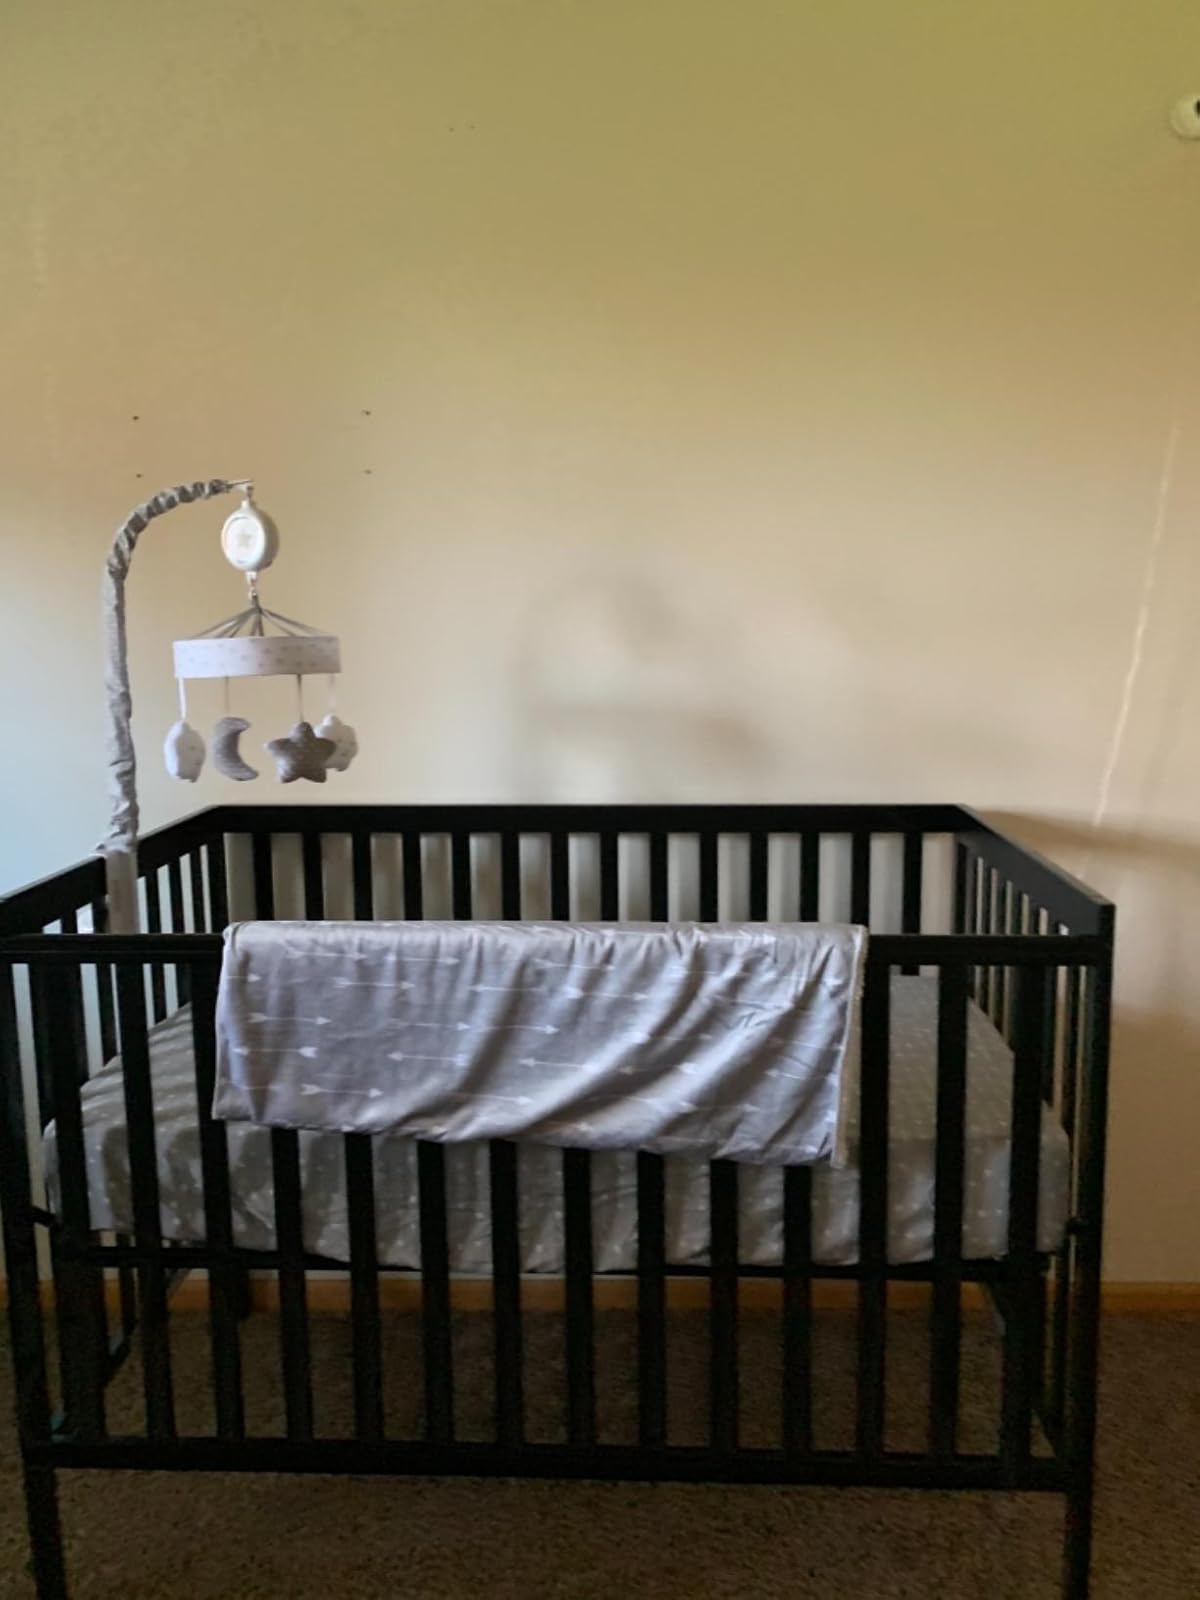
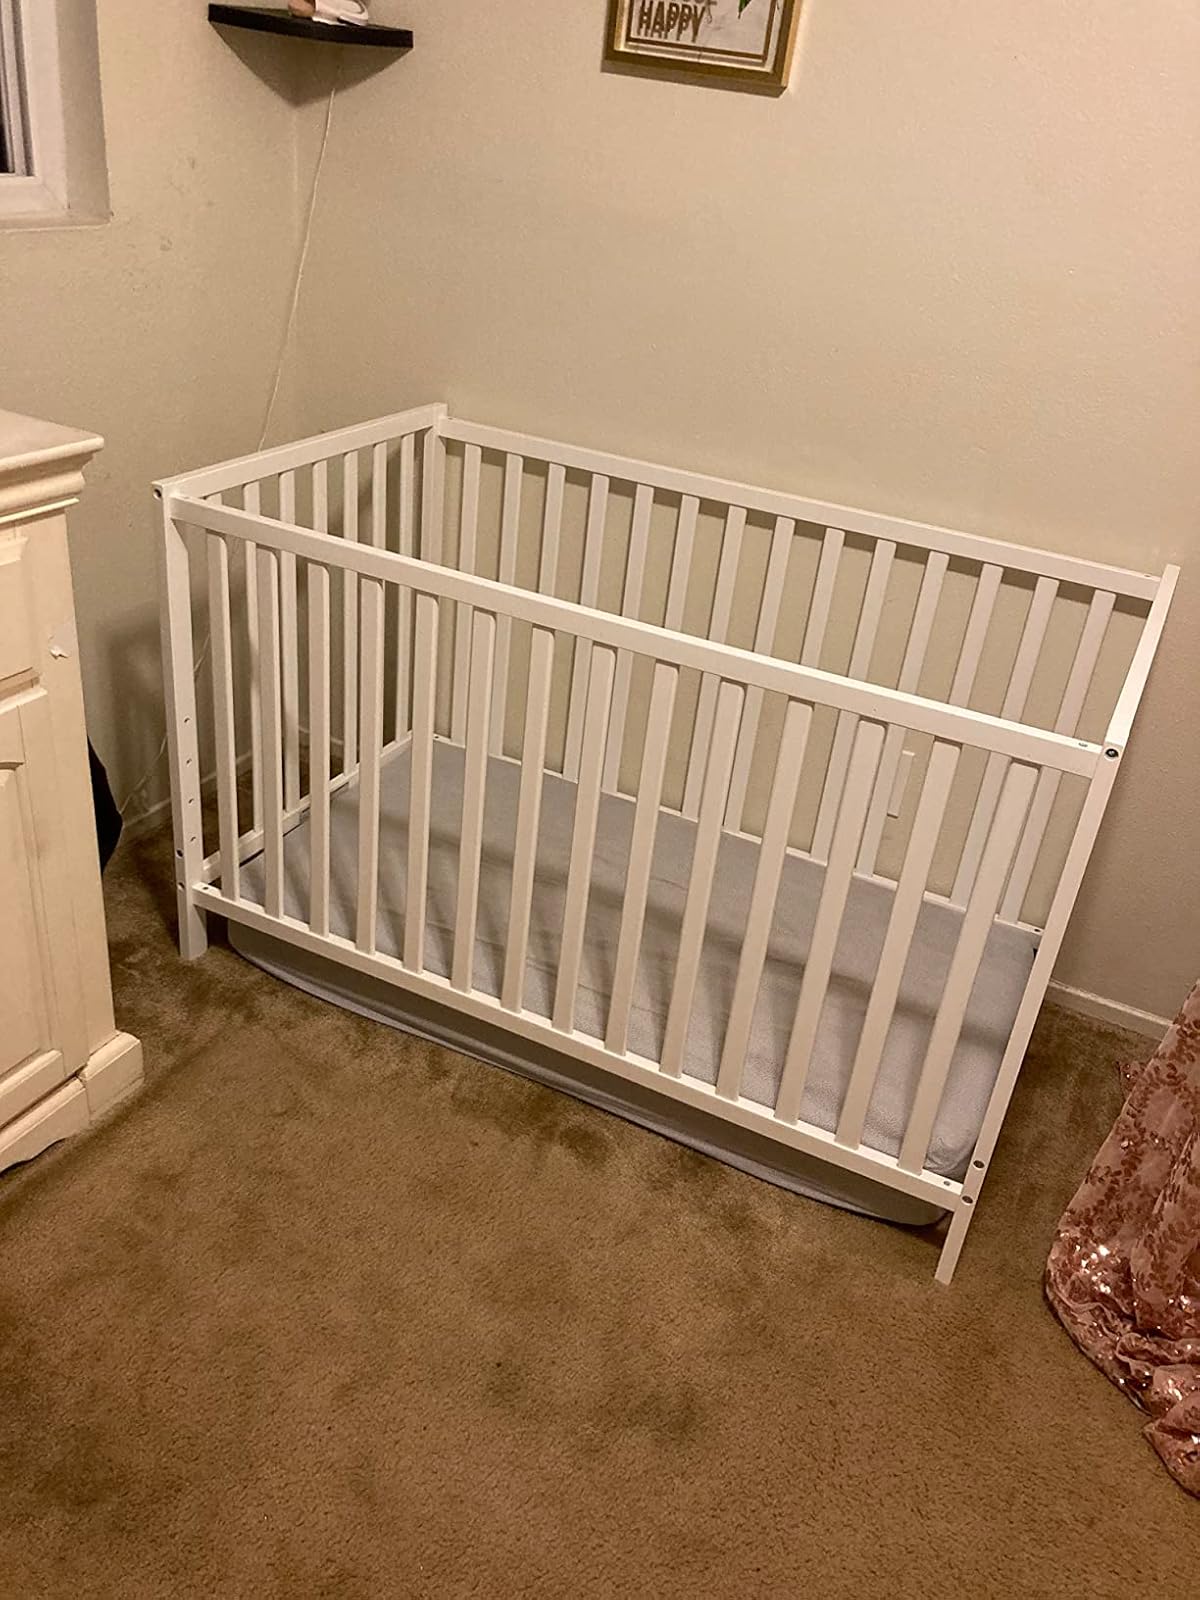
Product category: products_crib
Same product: no